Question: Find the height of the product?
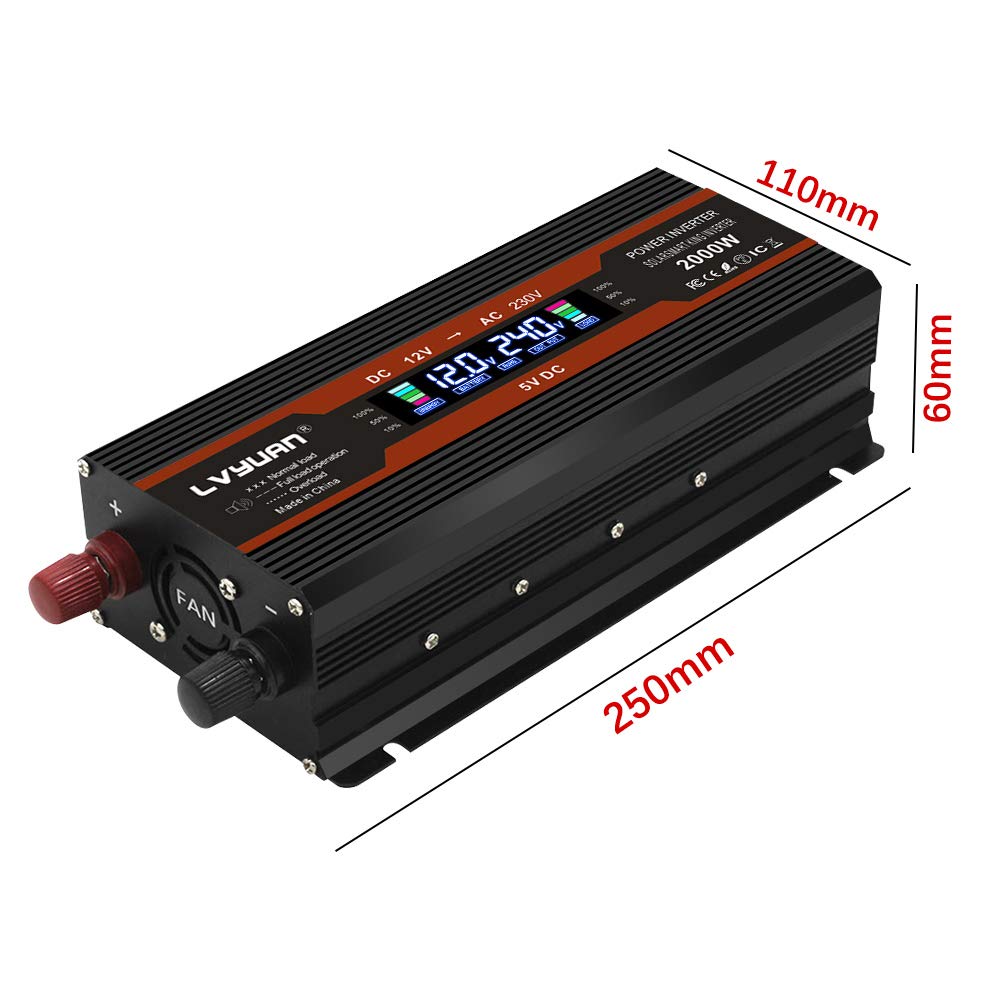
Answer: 60.0 millimetre